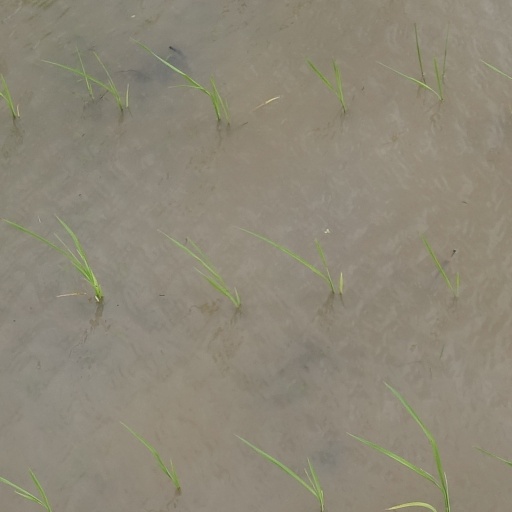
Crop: rice